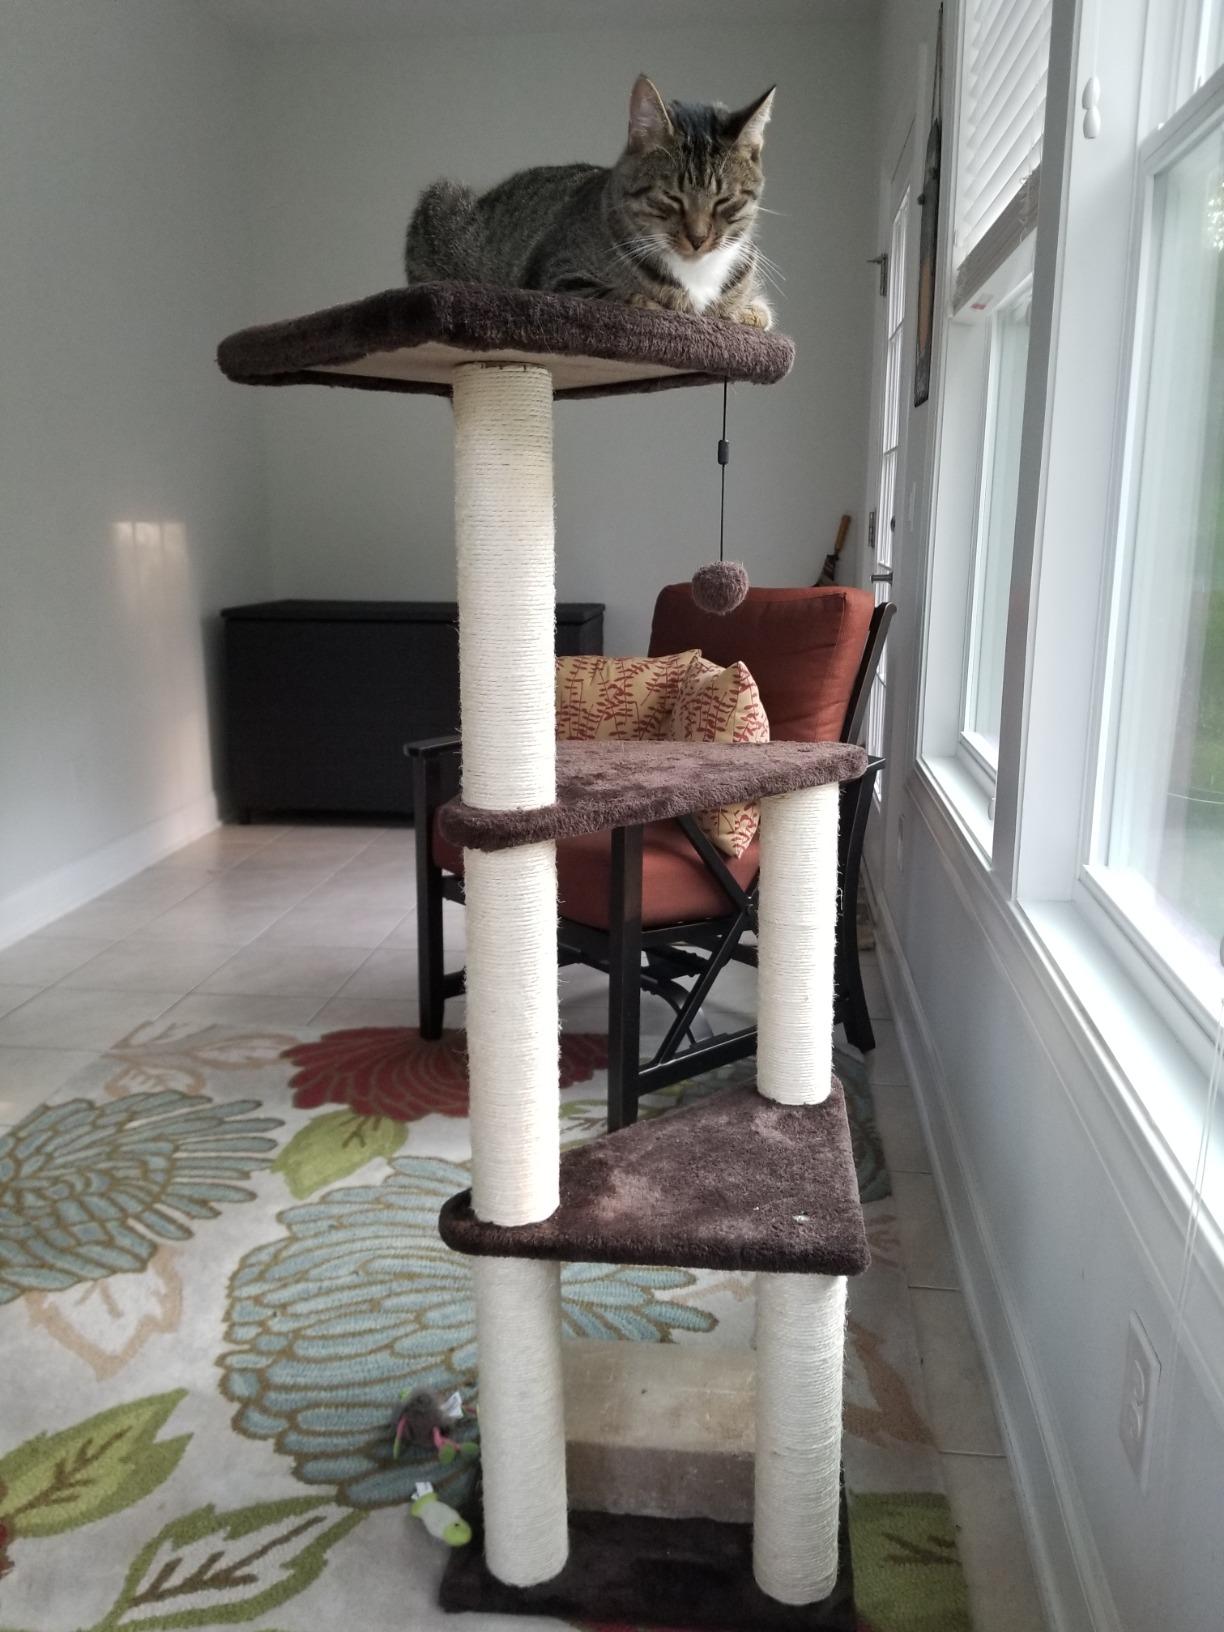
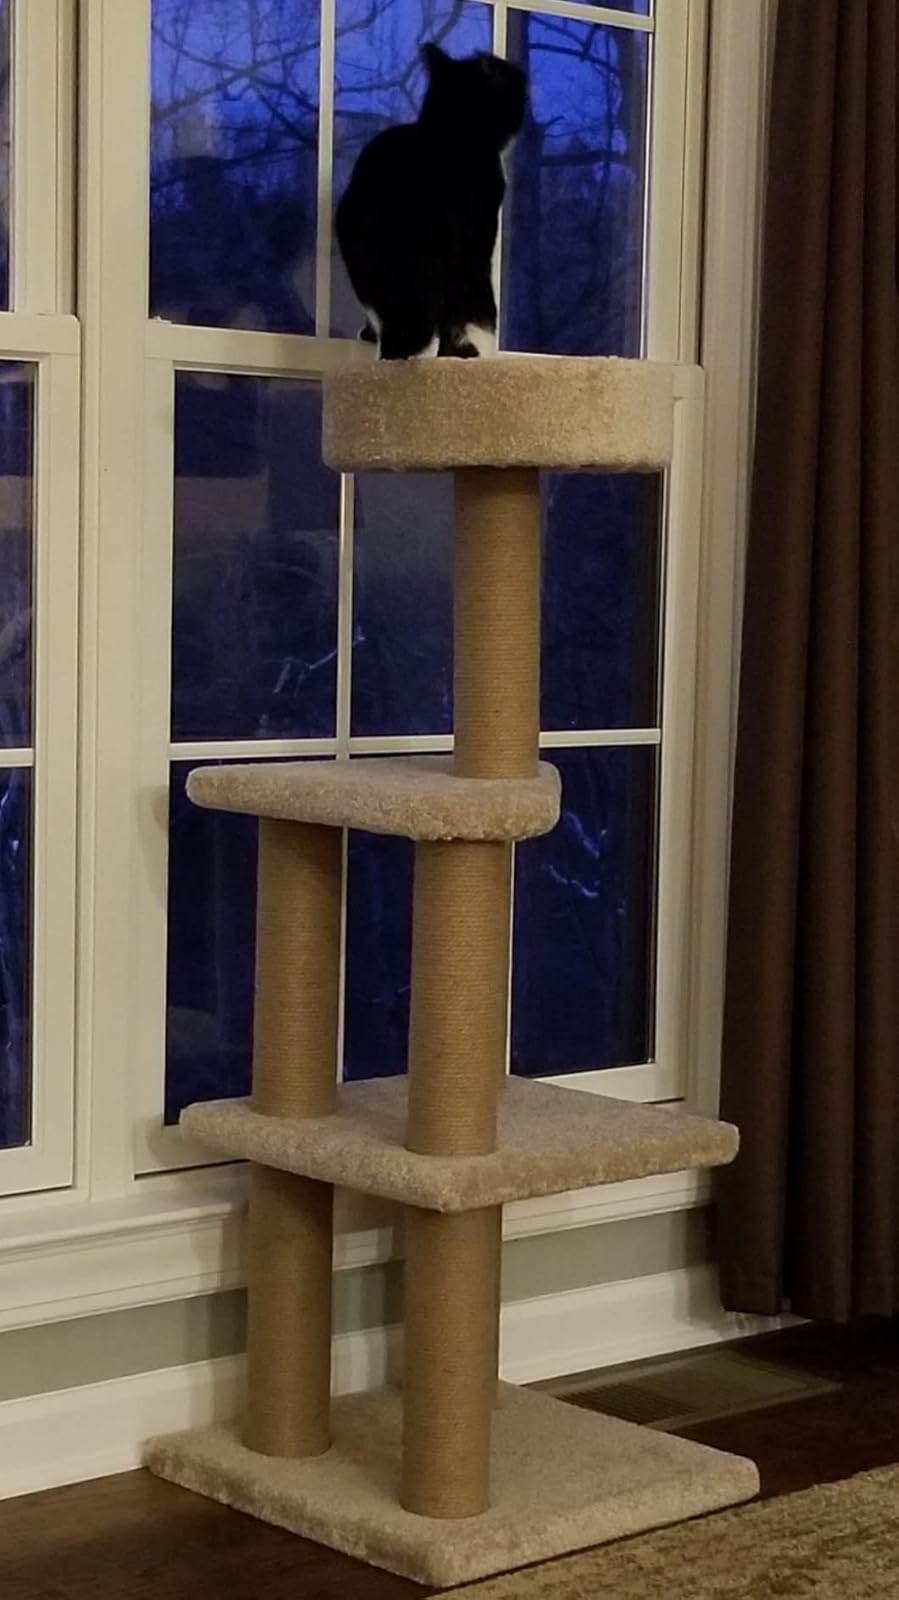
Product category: items_cat tree
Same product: no